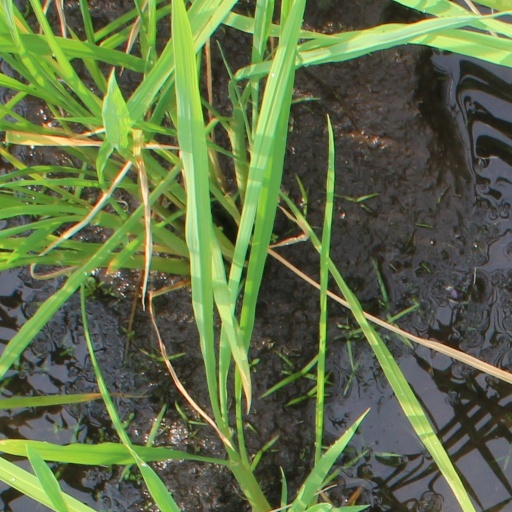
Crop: rice